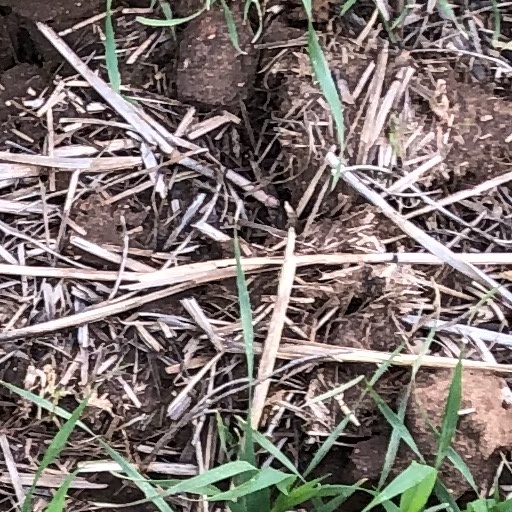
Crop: wheat